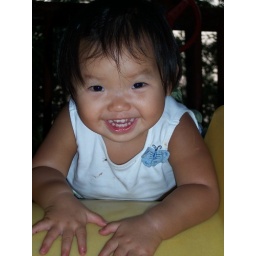
Amelia in tree house